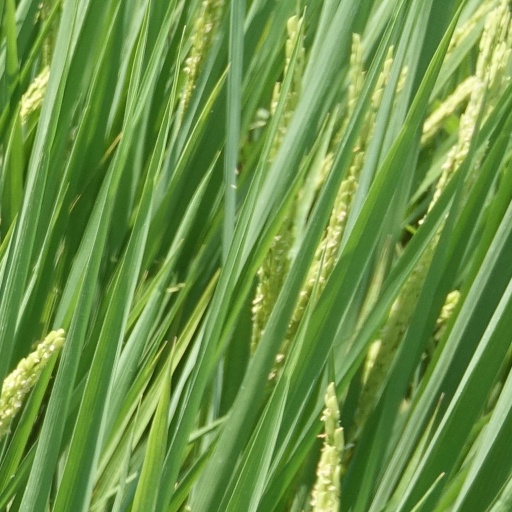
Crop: rice